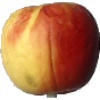
Label: red_yellow_apple